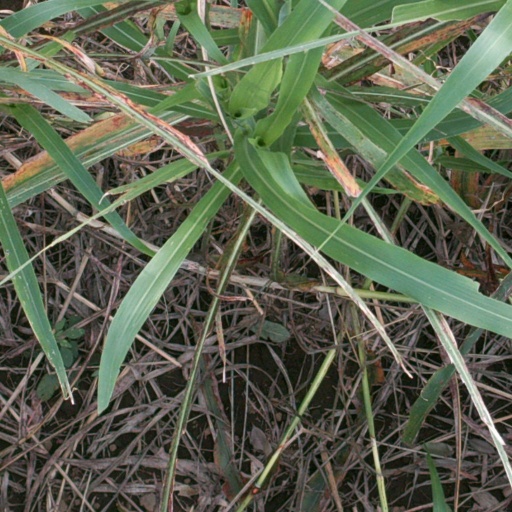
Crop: sorghum